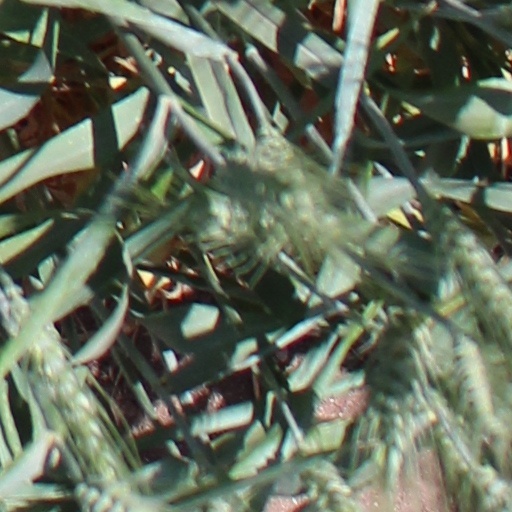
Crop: wheat